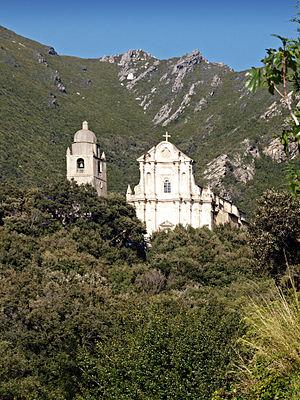
Morsiglia est une commune française située dans la circonscription départementale de la Haute-Corse et le territoire de la collectivité de Corse. Elle appartient à l'ancienne piève de Luri, dans le Cap Corse.